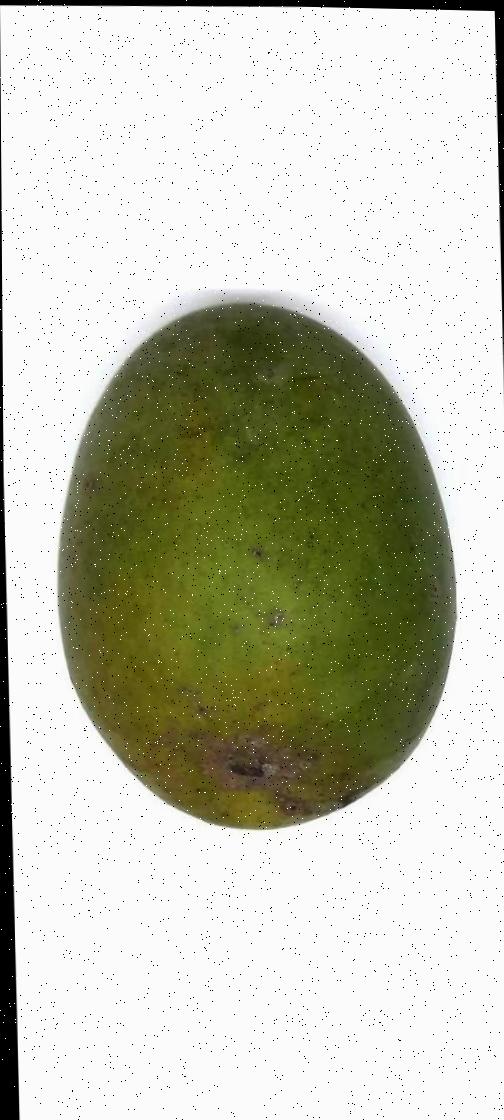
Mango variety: Himsagor